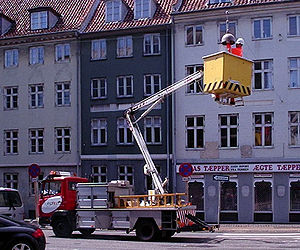
Lift (arbejdsredskab) / Sakselift
Lastbilmonteret lift i København
En lift bruges tit ved mindre vedligeholdsarbejder, hvor det ikke kan svare sig at opstille et stillads og hvor det ikke er forsvarligt at bruge en stige.